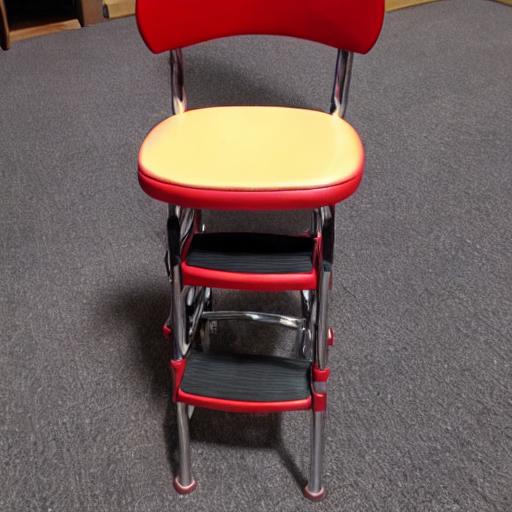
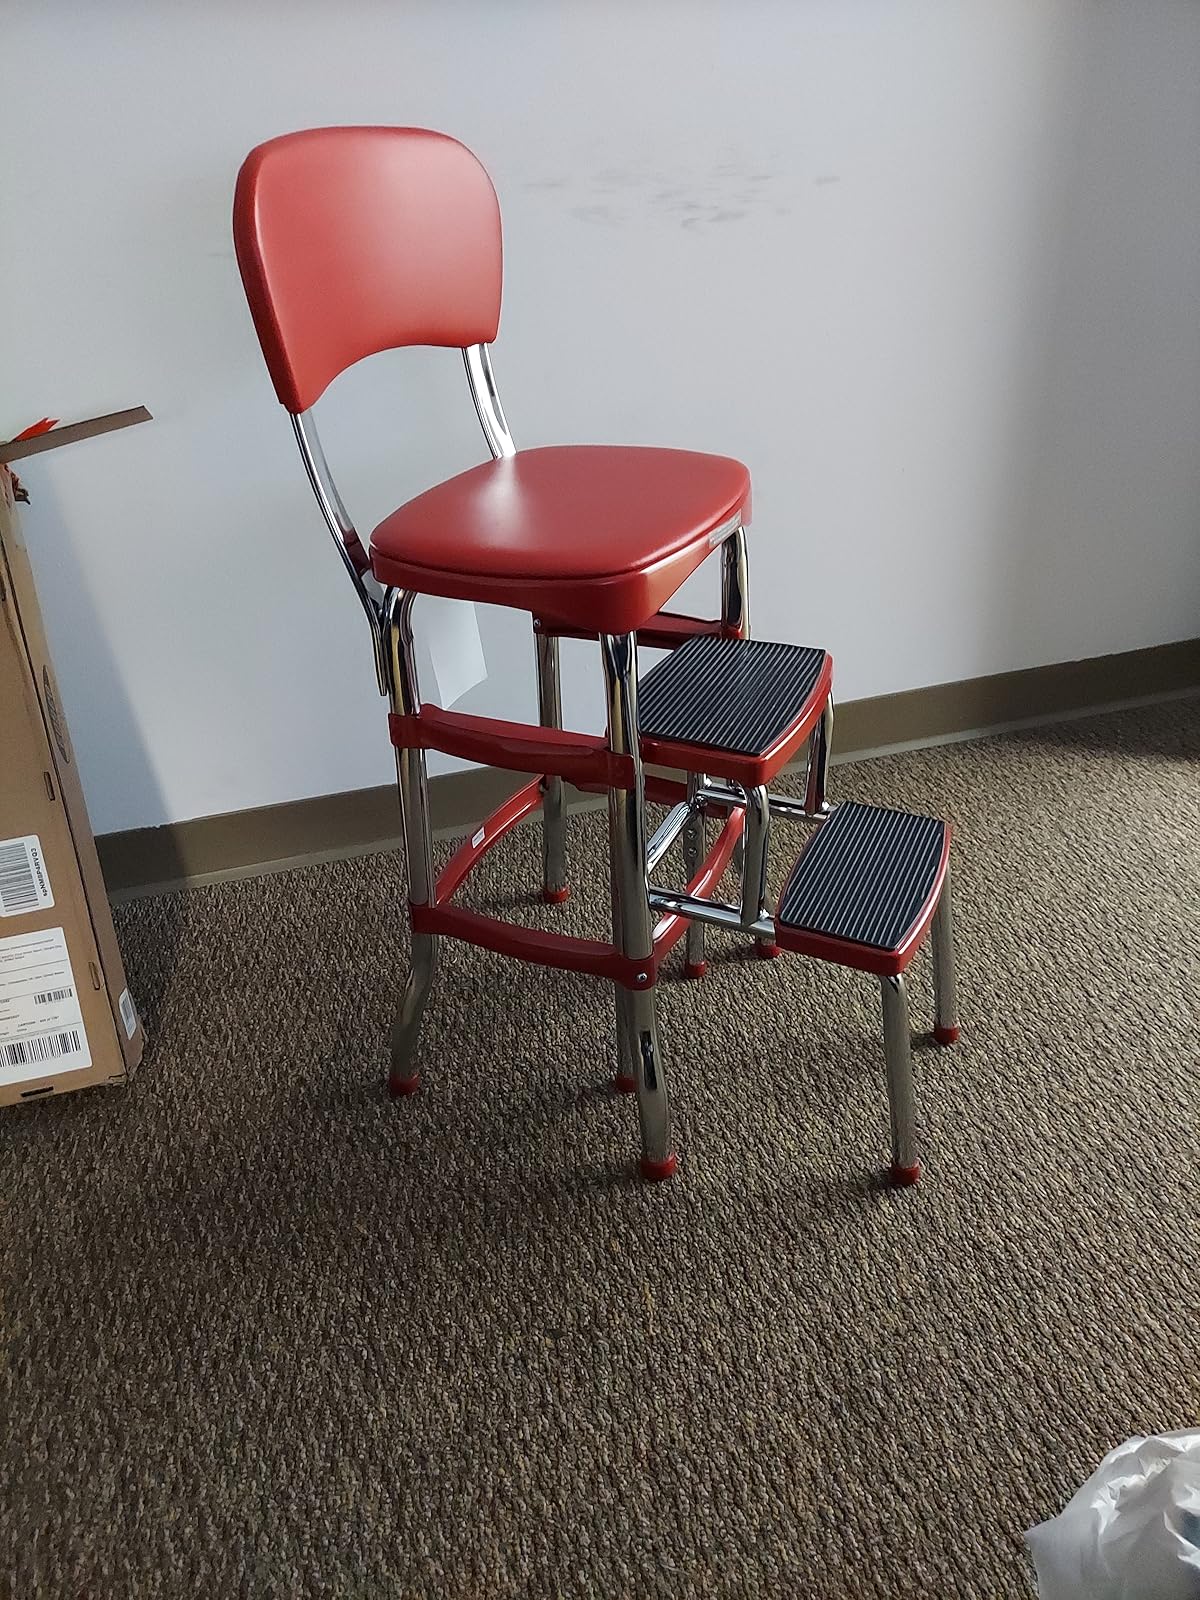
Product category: items_chair
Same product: no